Bali Democracy Forum

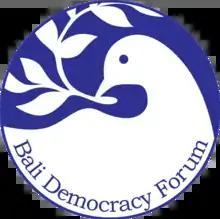
Logo of the Bali Democracy Forum (BDF)

Ten years after Indonesia began to reform its government, the BDF was founded. The BDF is an annual intergovernmental forum in which democratic development, particularly in the Asia-Pacific region, is discussed.